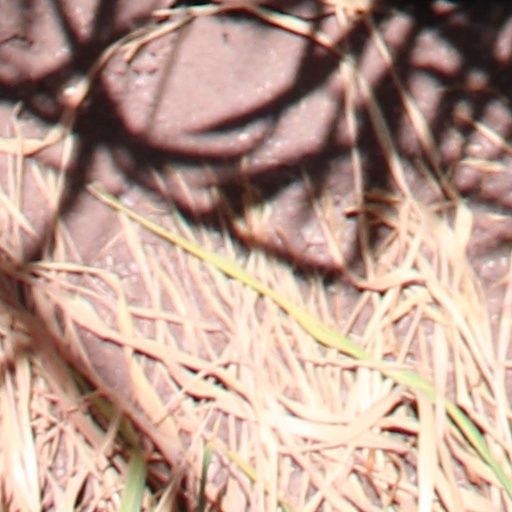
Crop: wheat